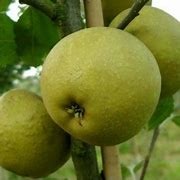
Label: apple